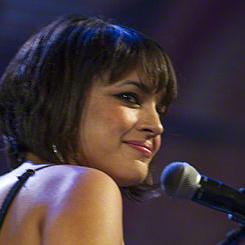
Age: 30